Inspector Rex

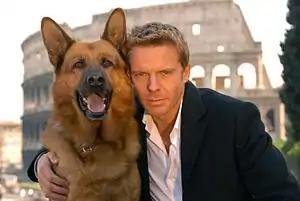
Kaspar Capparoni with Rex in Rome

A trained police dog, Rex (revealed in the Pilot to be registered as "Reginald von Ravenhorst") is the star of the show. Establishing shots frequently show him demonstrating a new trick — unlatching doors, pushing trolleys, pointing to drugs or corpses — which then turn out to be useful in the course of the episode. He is often used to stalk suspects, often with a GPS-type object attached to him so that the officers can keep track.